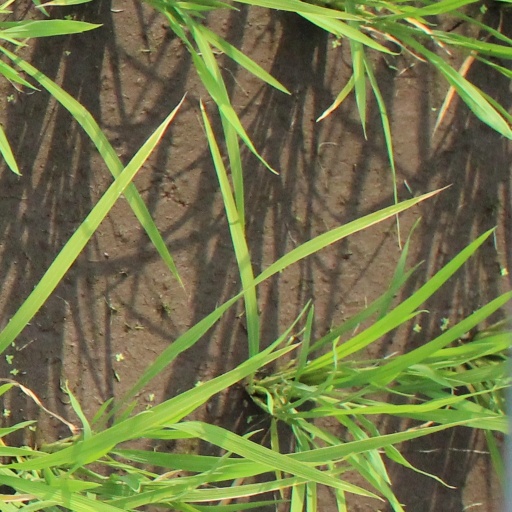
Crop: rice